Kafū Nagai

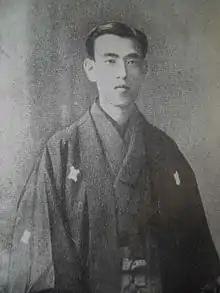
Kafū Nagai in 1912

In 1898, he published his first short story "Sudare no tsuki". He became a disciple of novelist Hirotsu Ryūrō and writer Fukuchi Ōchi, studied rakugo and kabuki play writing, appeared on stage in yose plays, and dropped out of University. His writings were influenced by French Naturalism and Émile Zola, whose work he also translated. Between 1903 and 1908, through his father's influence, Nagai visited the United States and later France, a time which he wrote down in his "" ("Amerika monogatari") and "Furansu monogatari" (lit. "French Stories"). The 1908 publication of "American Stories" met with much critical acclaim.